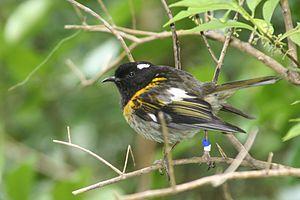
Le Hihi de Nouvelle-Zélande, anciennement connu en tant que Méliphage hihi, est une espèce d'oiseaux de la famille des Passeriformes, la seule représentante de la famille Notiomystidae.